Archibald Gracie IV

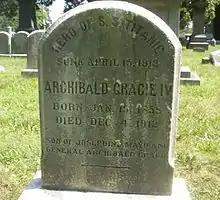
Gracie's grave marker, Woodlawn Cemetery, Bronx

Gracie never recovered from the ordeal he endured in the sinking of "Titanic"; as a diabetic, his health was severely affected by the hypothermia and physical injuries he suffered. It was reported, though, that he was well enough to attend a Thanksgiving reception at the Hotel Gotham. Gracie fell into a coma on December 2, 1912 and died of complications from diabetes on December 4, less than eight months after the sinking. Gracie was so preoccupied with the "Titanic"s sinking and work he had done on the subject that his last words were reportedly, "We must get them into the boats. We must get them all into the boats." He was buried in the Gracie family plot at Woodlawn Cemetery in the Bronx, New York City; many of his fellow survivors, as well as family members of victims, attended his funeral. He was the third survivor, and the first adult survivor, to die after the sinking.